George Lyman Kittredge

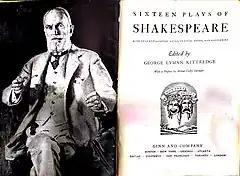
The first page of a 1946 edition of Kittredge's "Sixteen Plays of Shakespeare"

Kittredge's edition of Shakespeare was the standard well beyond his death and continues to be cited occasionally. He was also arguably the leading critic of Geoffrey Chaucer of his time and is considered largely responsible for introducing Chaucer into the canon of college English. His essay on "Chaucer's Discussion of Marriage" (1912) has traditionally been credited with introducing the idea of the "marriage group" in the "Canterbury Tales", though he was not the originator of this phrase. Through his historical researches Kittredge also identified Thomas Malory, author of "Le Morte d'Arthur" (1485), and hitherto an obscure figure, with a knight and member of Parliament who served with the Earl of Warwick, a discovery that paved the way for further researches into Malory by Edward Hicks, to whose 1928 book on Malory's turbulent career Kittredge supplied the introduction. Kittredge's work on "Sir Gawain and the Green Knight" was influential as well.